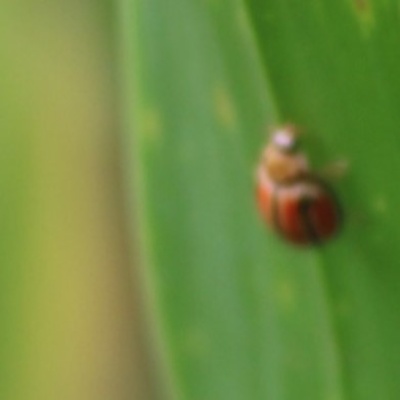
Crop: Maize
Condition: leaf beetle